Otjiwarongo

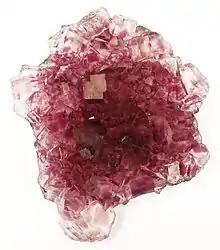
Pink fluorite specimen from the Okorusu Mine near Otjiwarongo. Size: 6.4 x 6.0 x 1.1 cm.

Otjiwarongo (Herero for "beautiful place") is a city of 49,000 inhabitants in the Otjozondjupa Region of Namibia. It is the district capital of the Otjiwarongo electoral constituency and also the capital of Otjozondjupa.